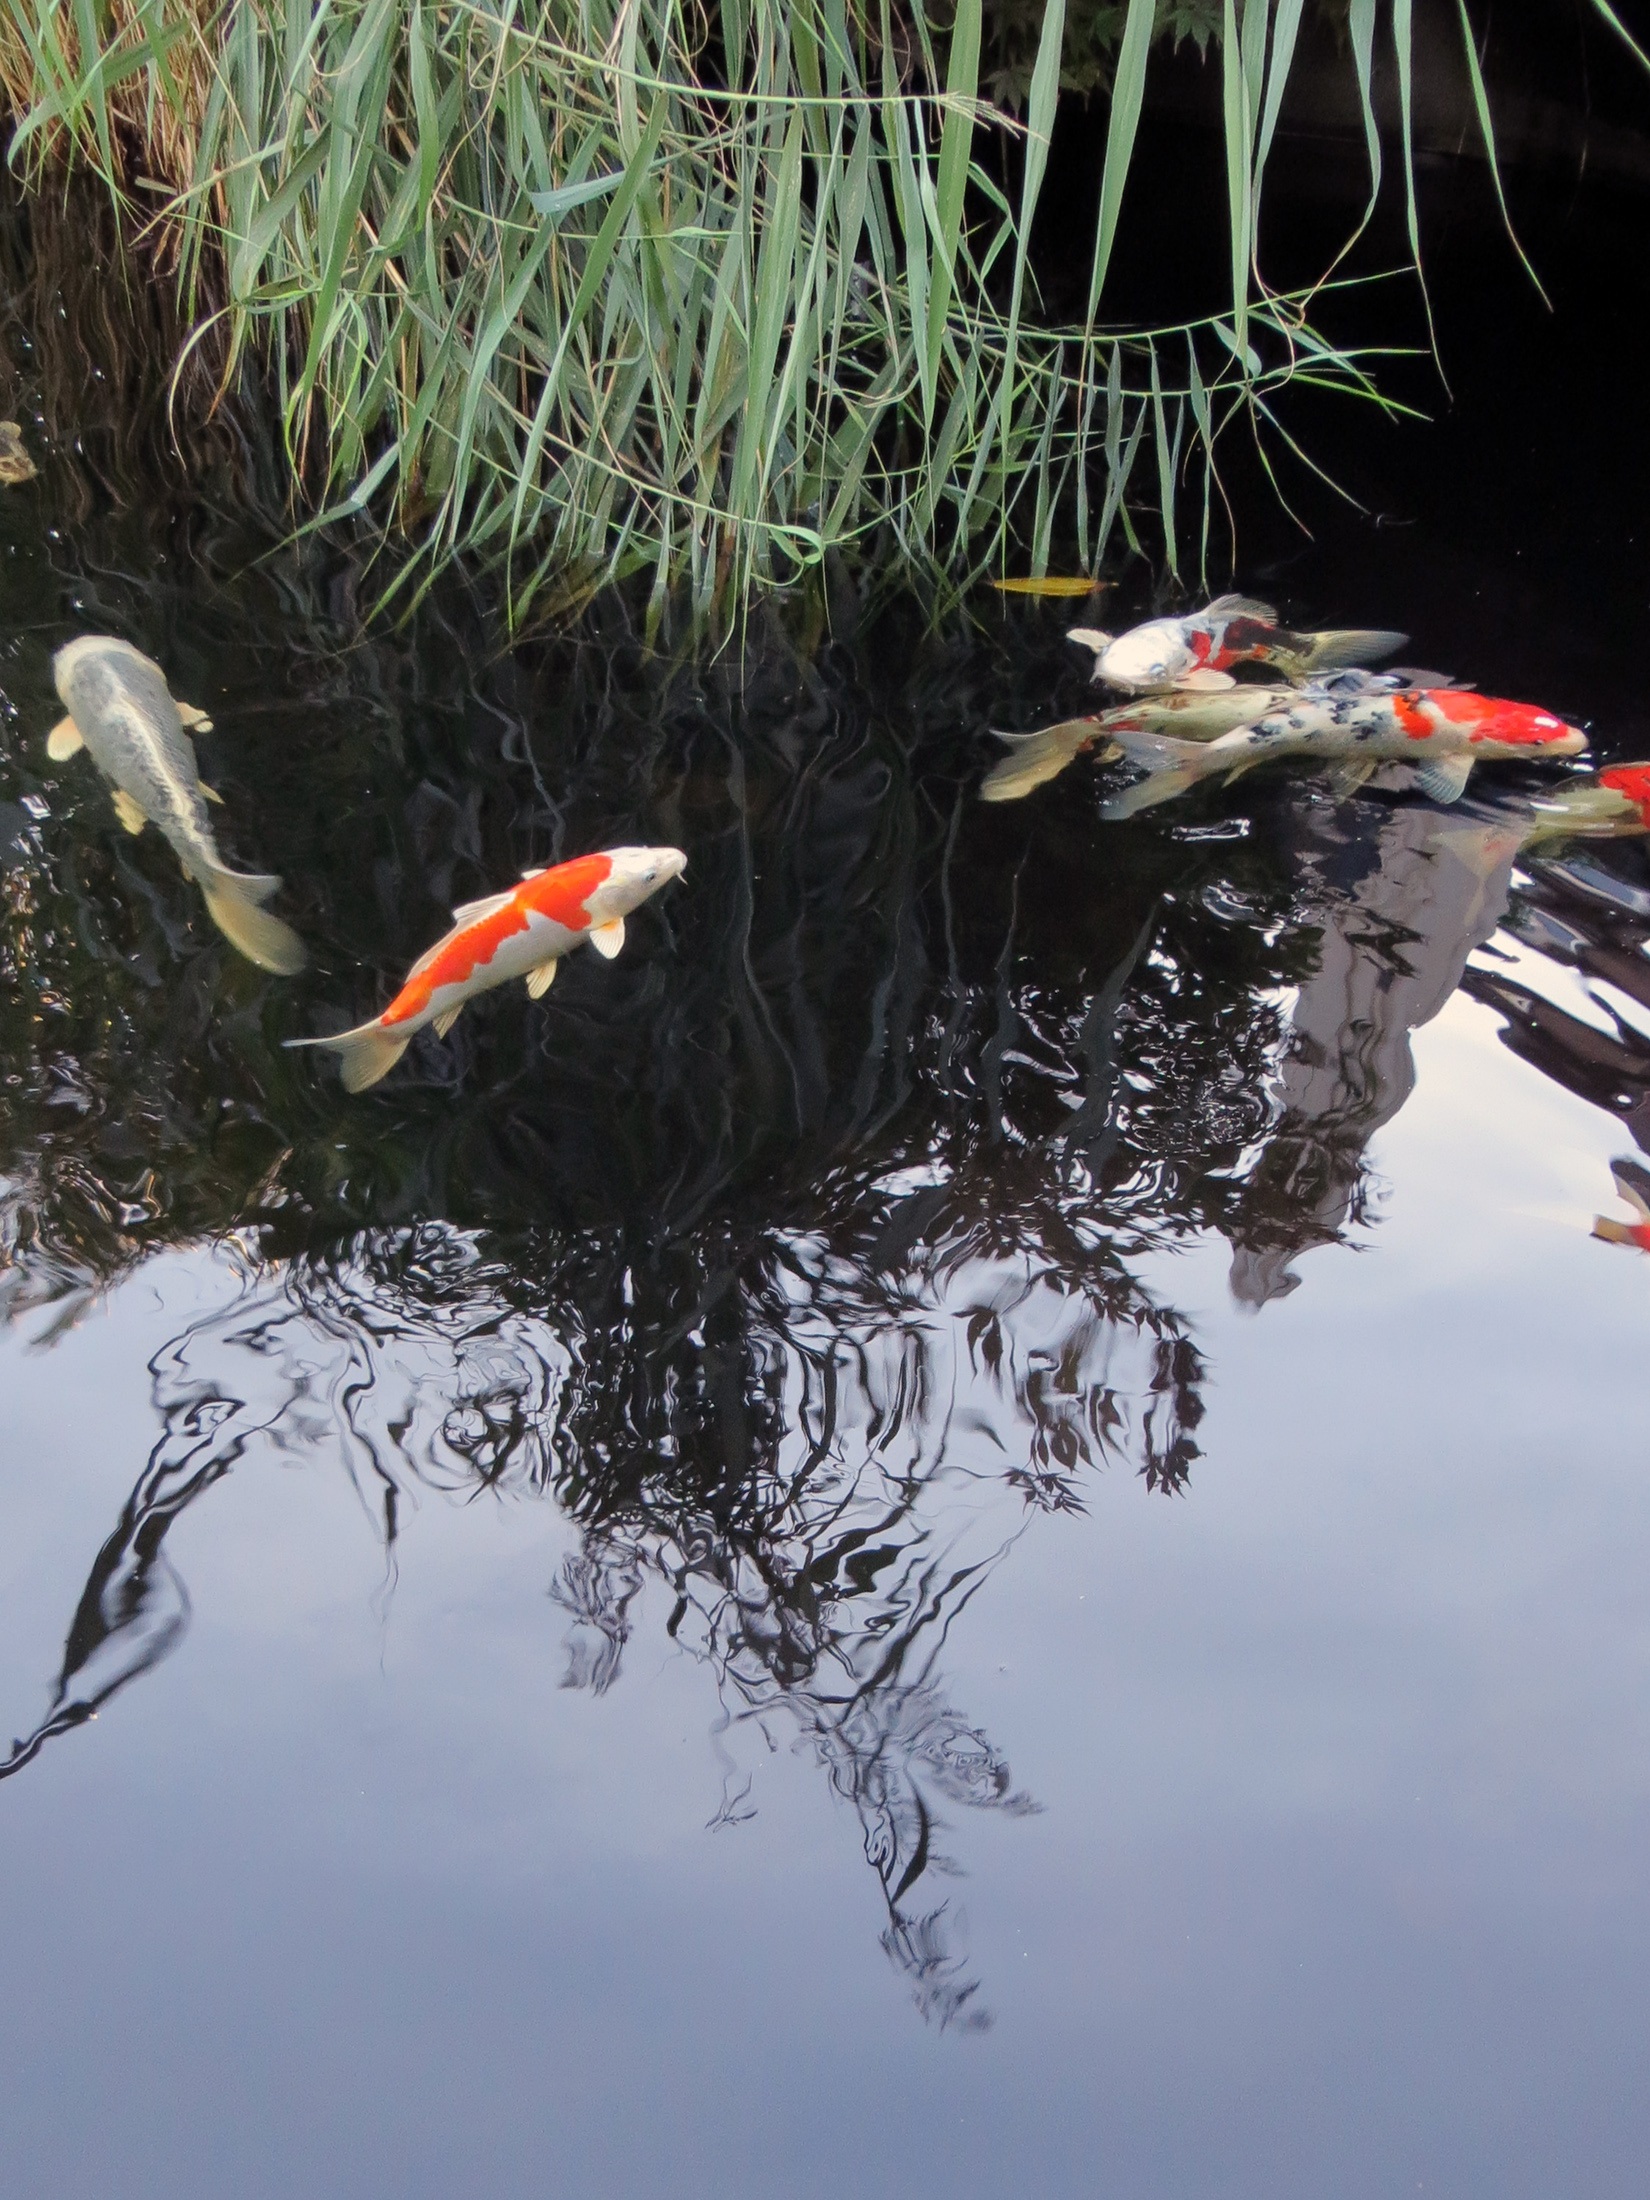
water, bird, orange, reflection, eagle, fish, koi, water bird, aquatic plants, mirroring, garden pond, ornamental fish, koi carp